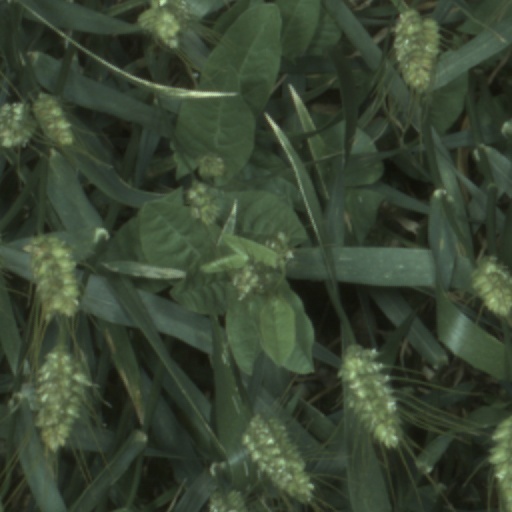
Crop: wheat